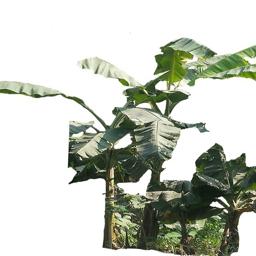
Label: MALBHOG LEAF